Three Who Loved

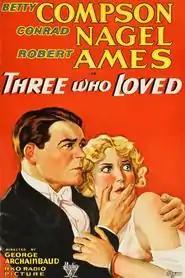
Theatrical poster for film

Three Who Loved is a 1931 American Pre-Code drama film directed by George Archainbaud from a screenplay by Beulah Marie Dix based on a story by Pulitzer Prize-winning author Martin Flavin. The film revolves around a love triangle (Betty Compson, Conrad Nagel, and Robert Ames). It was produced by RKO Pictures, which also distributed the film, releasing it on July 3, 1931.